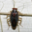
Label: cockroach